Celtic Park

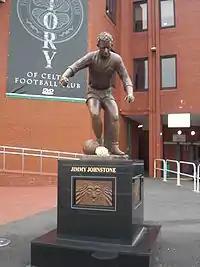
Statue of Jimmy Johnstone (1944–2006).

The North Stand is squeezed into a tight space between the pitch and the Eastern Necropolis cemetery. Part of the upper tier is cantilevered over the graveyard. To save at least £1 million of additional steelwork, fourteen internal pillars were installed to support the roof. Some local residents objected to the North Stand because of the shadow cast over the cemetery, which Celtic believed was necessary to complete the overall project. The proposals were passed because the local officials felt that Celtic had come up with the best solution possible to the problem. Celtic paid £10,000 to compensate residents who had been promised open space "from the centre of the earth to the sky". The structure also had to take account of the need to maintain access into the North Stand along Janefield Street, which has been closed to the public since the redevelopment. Between the two tiers there are 18 executive boxes and a restaurant. There are 1600 seats in the lower section of the North Stand which have a heated element, operated by a foot switch.